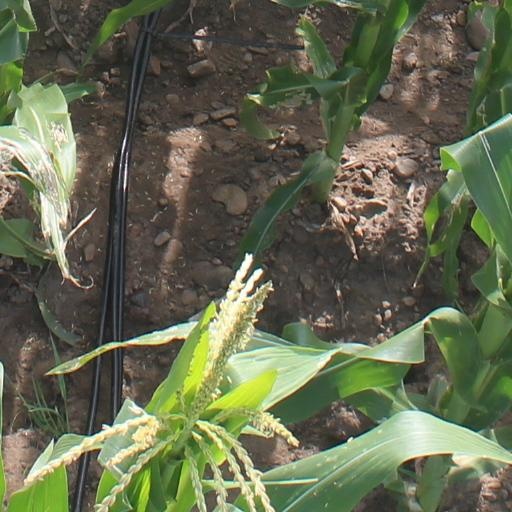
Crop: maize; corn